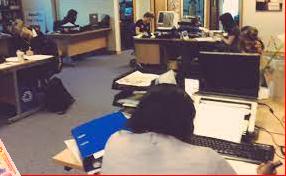
Denominación: 1000